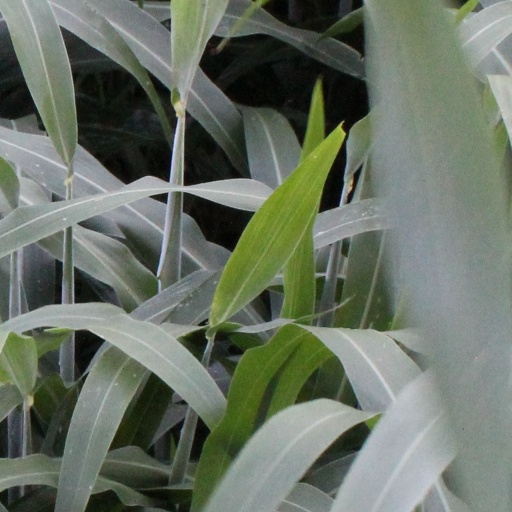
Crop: sorghum